AGM-88 HARM

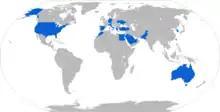
Map with AGM-88 operators in blue.

The Navy's FY 2016 budget included funding for an AARGM-Extended Range (ER) that uses the existing guidance system and warhead of the AGM-88E with a dual-pulse solid rocket motor to double the range. In September 2016, Orbital ATK unveiled its AARGM-ER, which incorporates a redesigned control section and rocket motor for twice the range and internal carriage on the Lockheed Martin F-35A and F-35C Lightning II, with integration on P-8 Poseidon, F-16 Fighting Falcon, and Eurofighter Typhoon planned afterwards; internal carriage on the F-35B is not possible due to internal space limitations. The new missile, designated AGM-88G, utilizes the AARGM's warhead and guidance systems in a new airframe that replaces the mid-body wings with aerodynamic strakes along the sides with control surfaces relocated to low-drag tail surfaces and a more powerful propulsion system for greater speed and double the range of its predecessor. It weighs and is slightly shorter than earlier variants at in length.